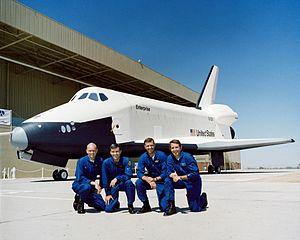
Les tests d'approche et d'atterrissage de la navette spatiale américaine, en anglais Approach and Landing Tests, sont une série d'essais en vol du prototype de navette spatiale Enterprise.